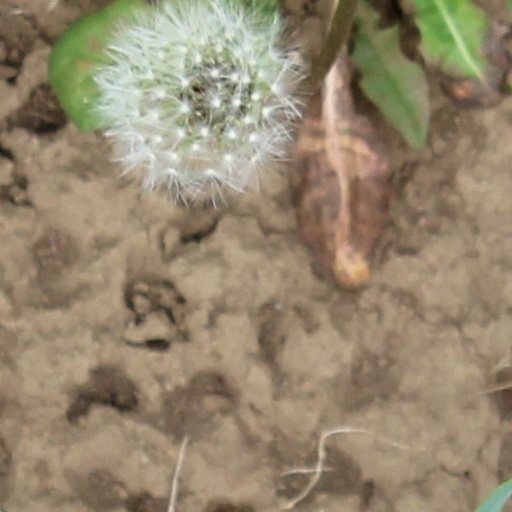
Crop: wheat